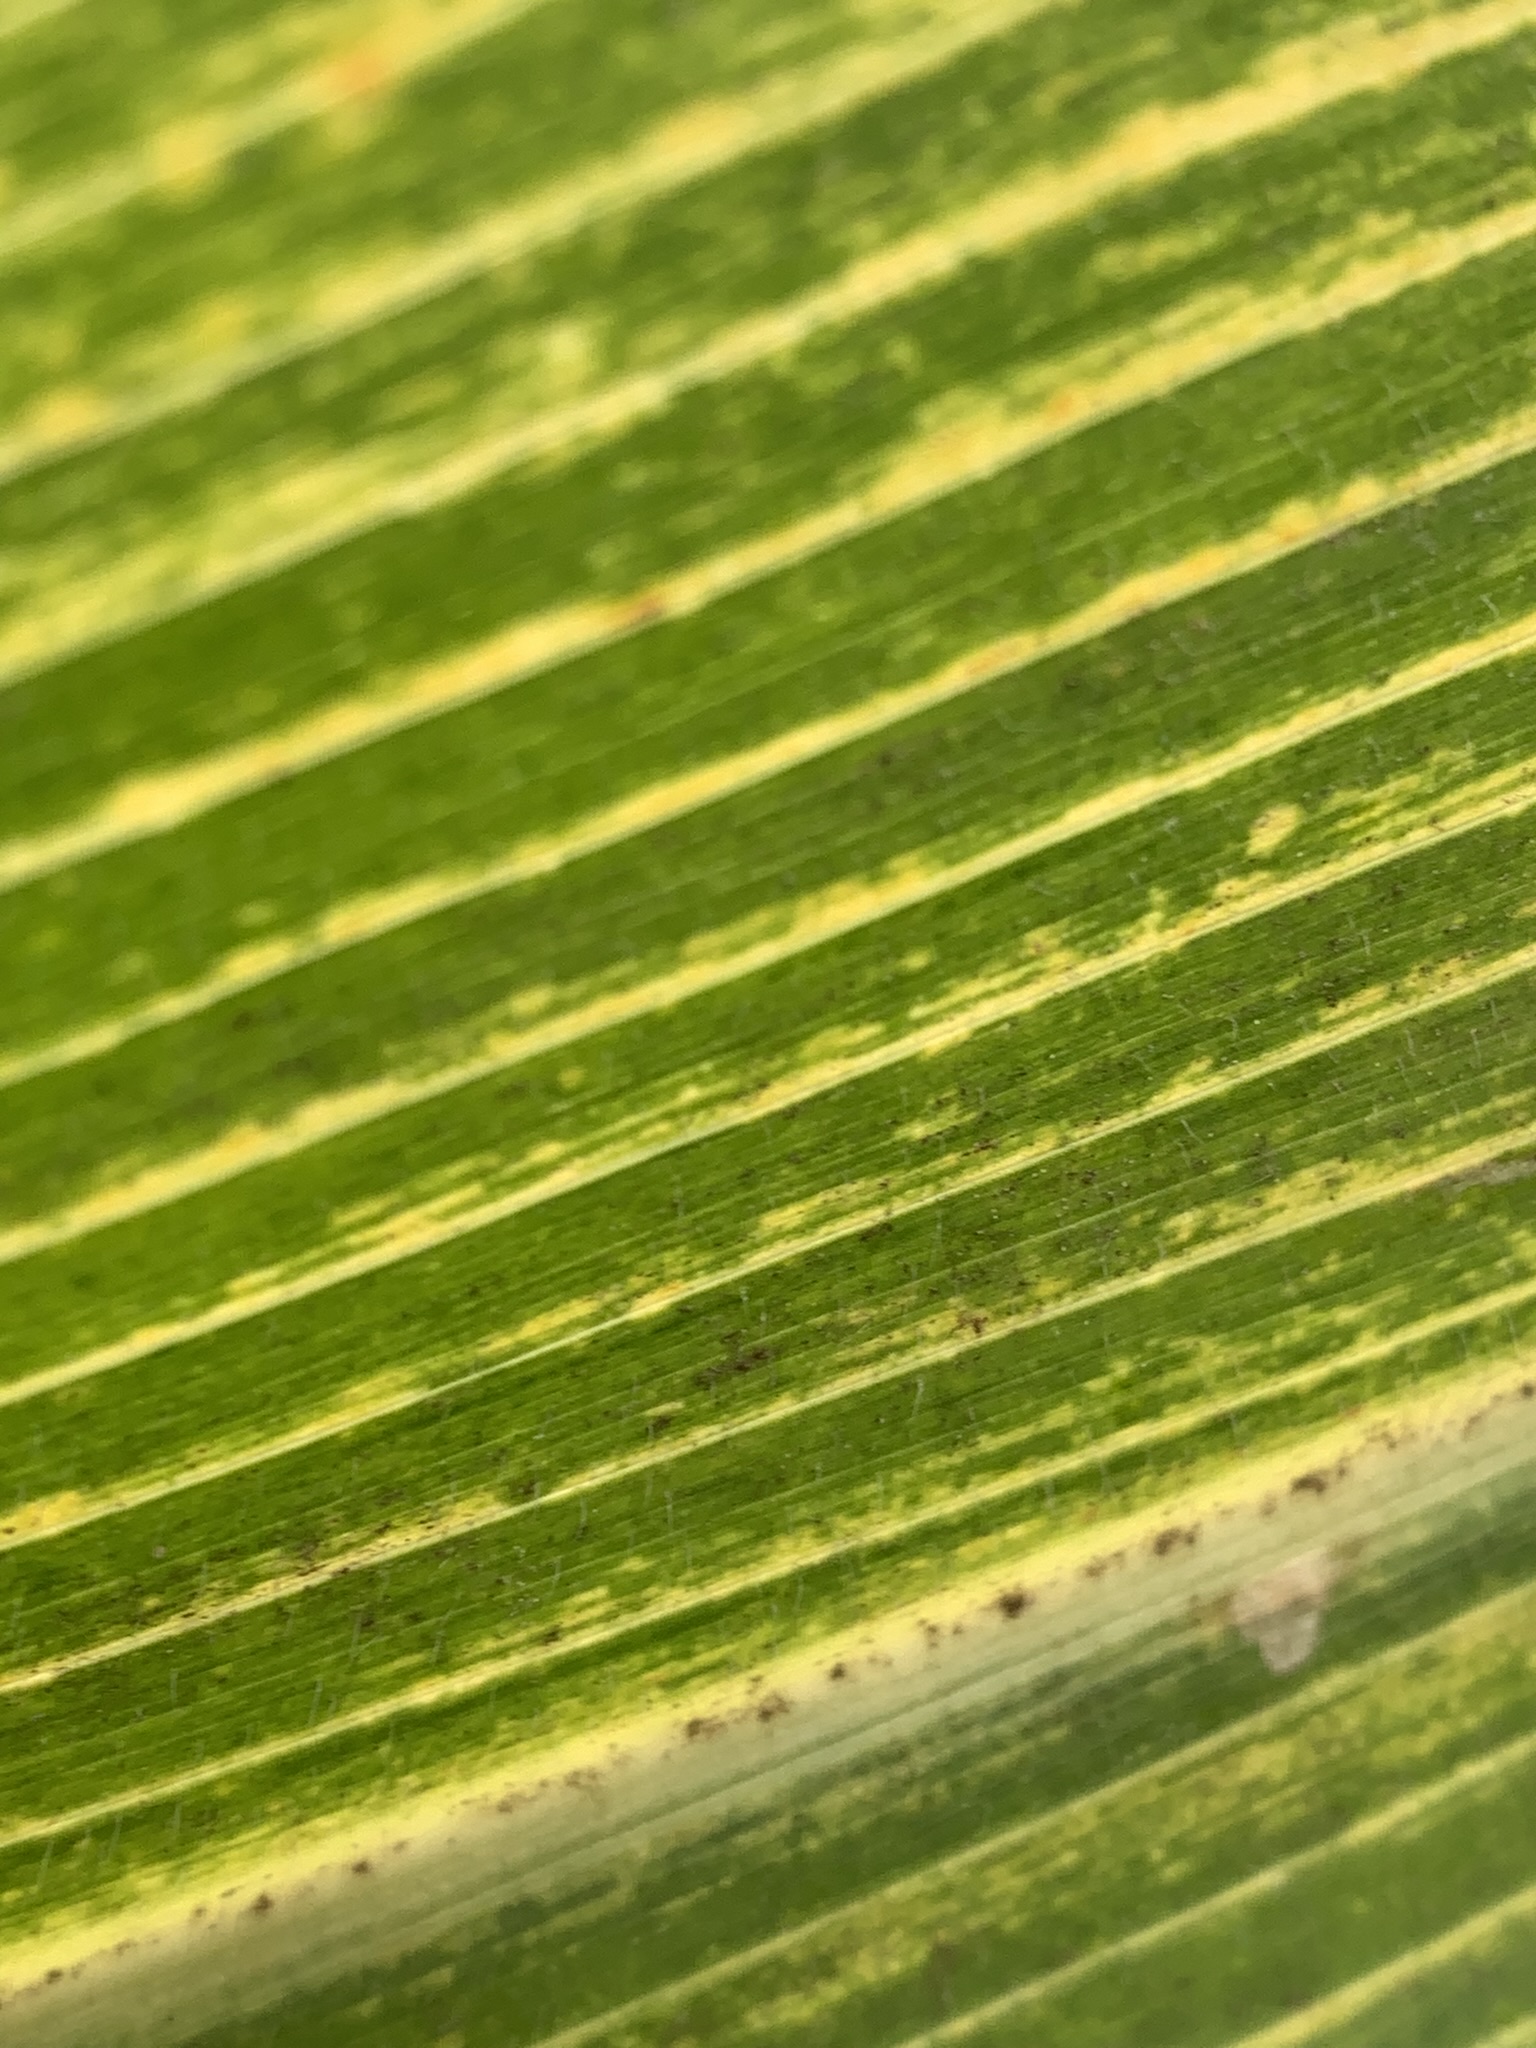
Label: MLN